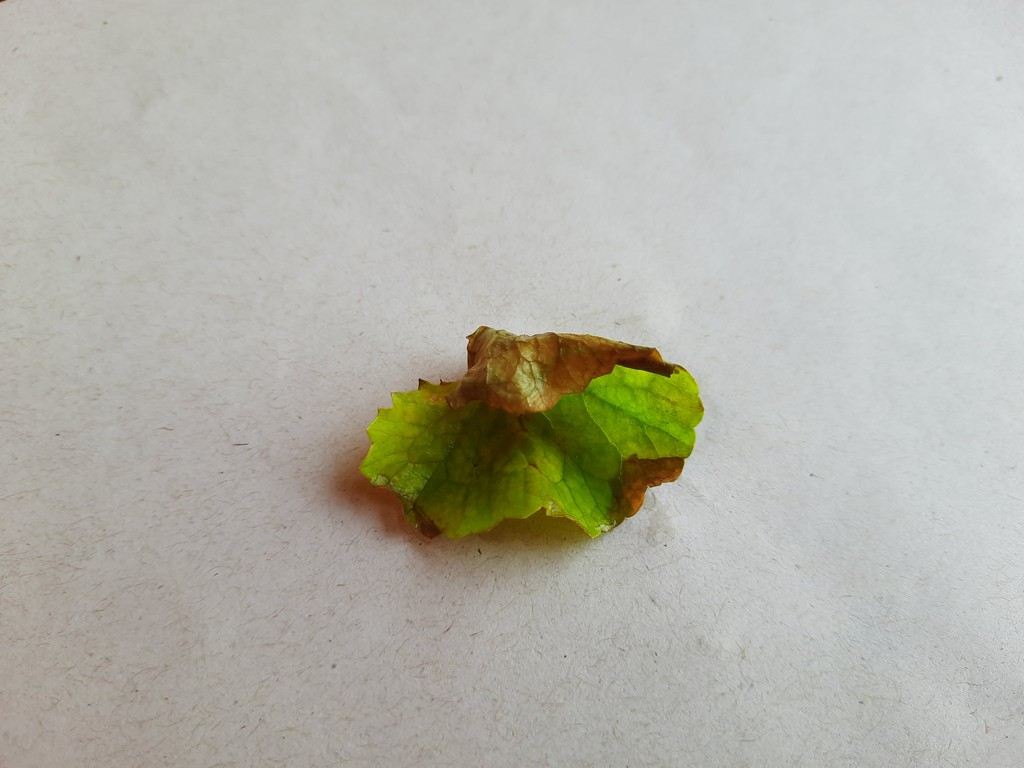
Label: Unhealthy